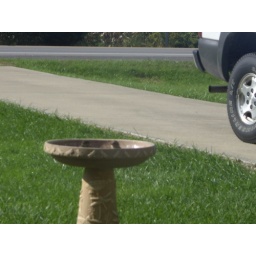
house sparrows bathing in the bird bath